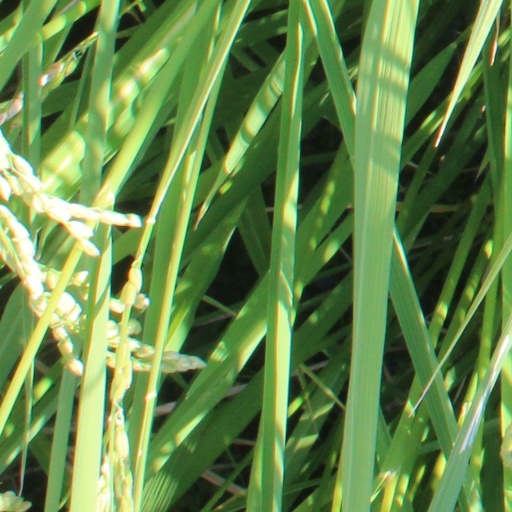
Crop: rice